Canaan Valley National Wildlife Refuge

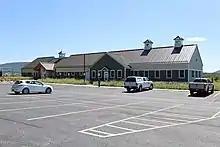
The refuge visitor center in 2021

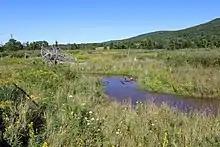
View from the Freeland Boardwalk Trail in the southern part of the refuge in 2021

Advocacy for the establishment of a wildlife refuge in Canaan Valley began as early as 1961. In the 1970s, environmental and citizens' groups battled with Allegheny Power Systems (APS), which had owned more than of Canaan Valley since 1923, over construction of a long-anticipated hydroelectric facility that would have flooded about a quarter of the valley. In 1977, the Federal Power Commission issued a license to APS for construction of a pumped storage hydroelectric project, formally known as the Davis Power Project. However, the following year the Project was denied a Clean Water Act permit by the U.S. Army Corps of Engineers. The Corps' decision cited adverse impacts upon the Valley's wetlands, a relatively new concept at the time.